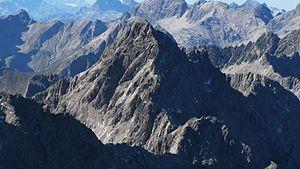
La Kreuzkarspitze est une montagne qui s'élève à 2 587 m d'altitude dans les Alpes d'Allgäu dans le land du Tyrol en Autriche.